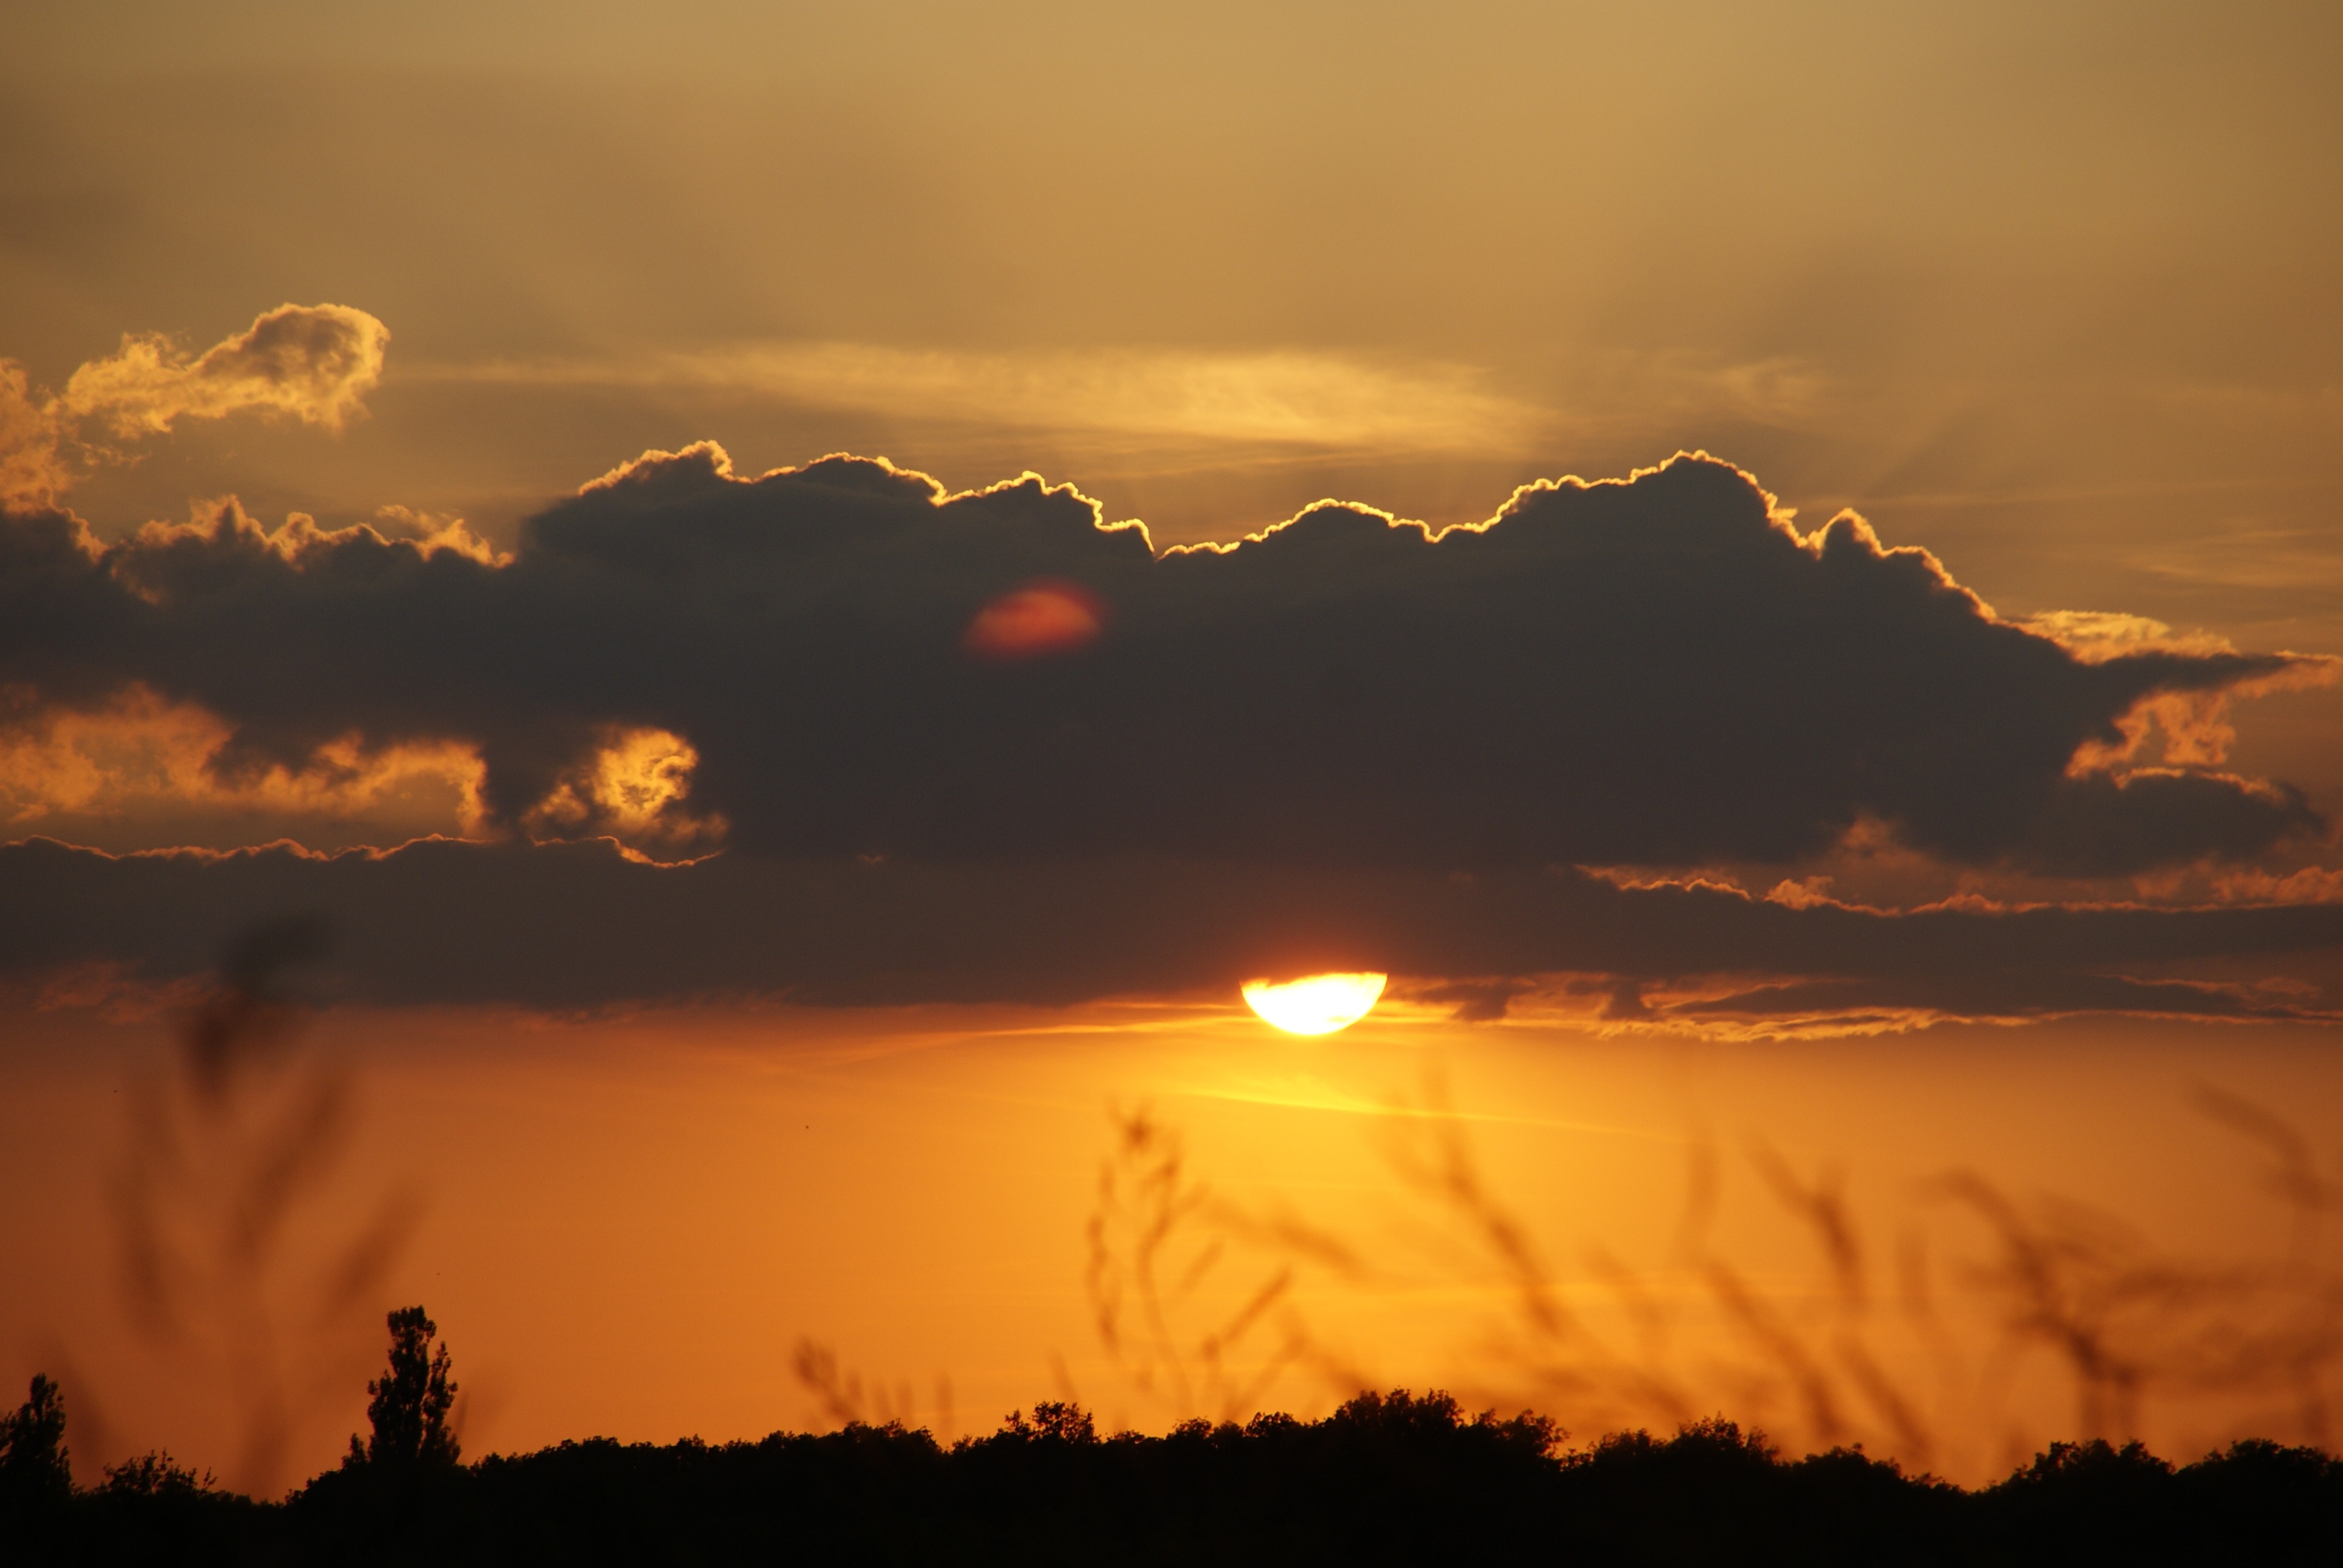
nature, outdoor, horizon, cloud, sky, sun, sunrise, sunset, field, sunlight, morning, dawn, atmosphere, dusk, evening, clouds, afterglow, cloudiness, meteorological phenomenon, atmospheric phenomenon, red sky at morning